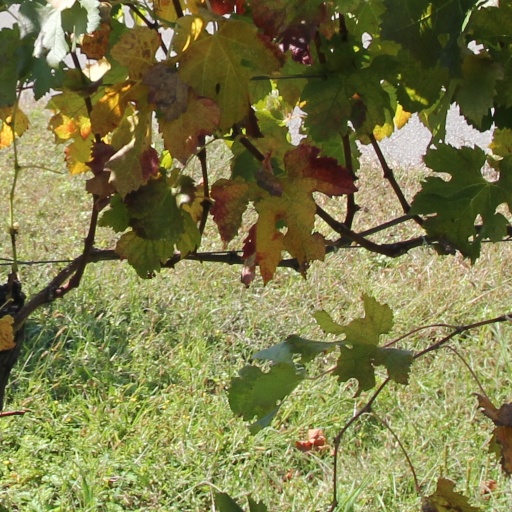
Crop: grape